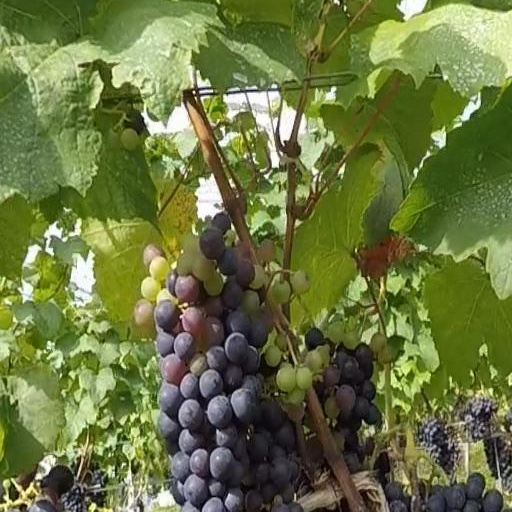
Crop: grape